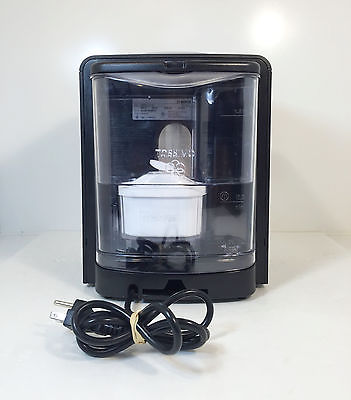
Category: coffee maker